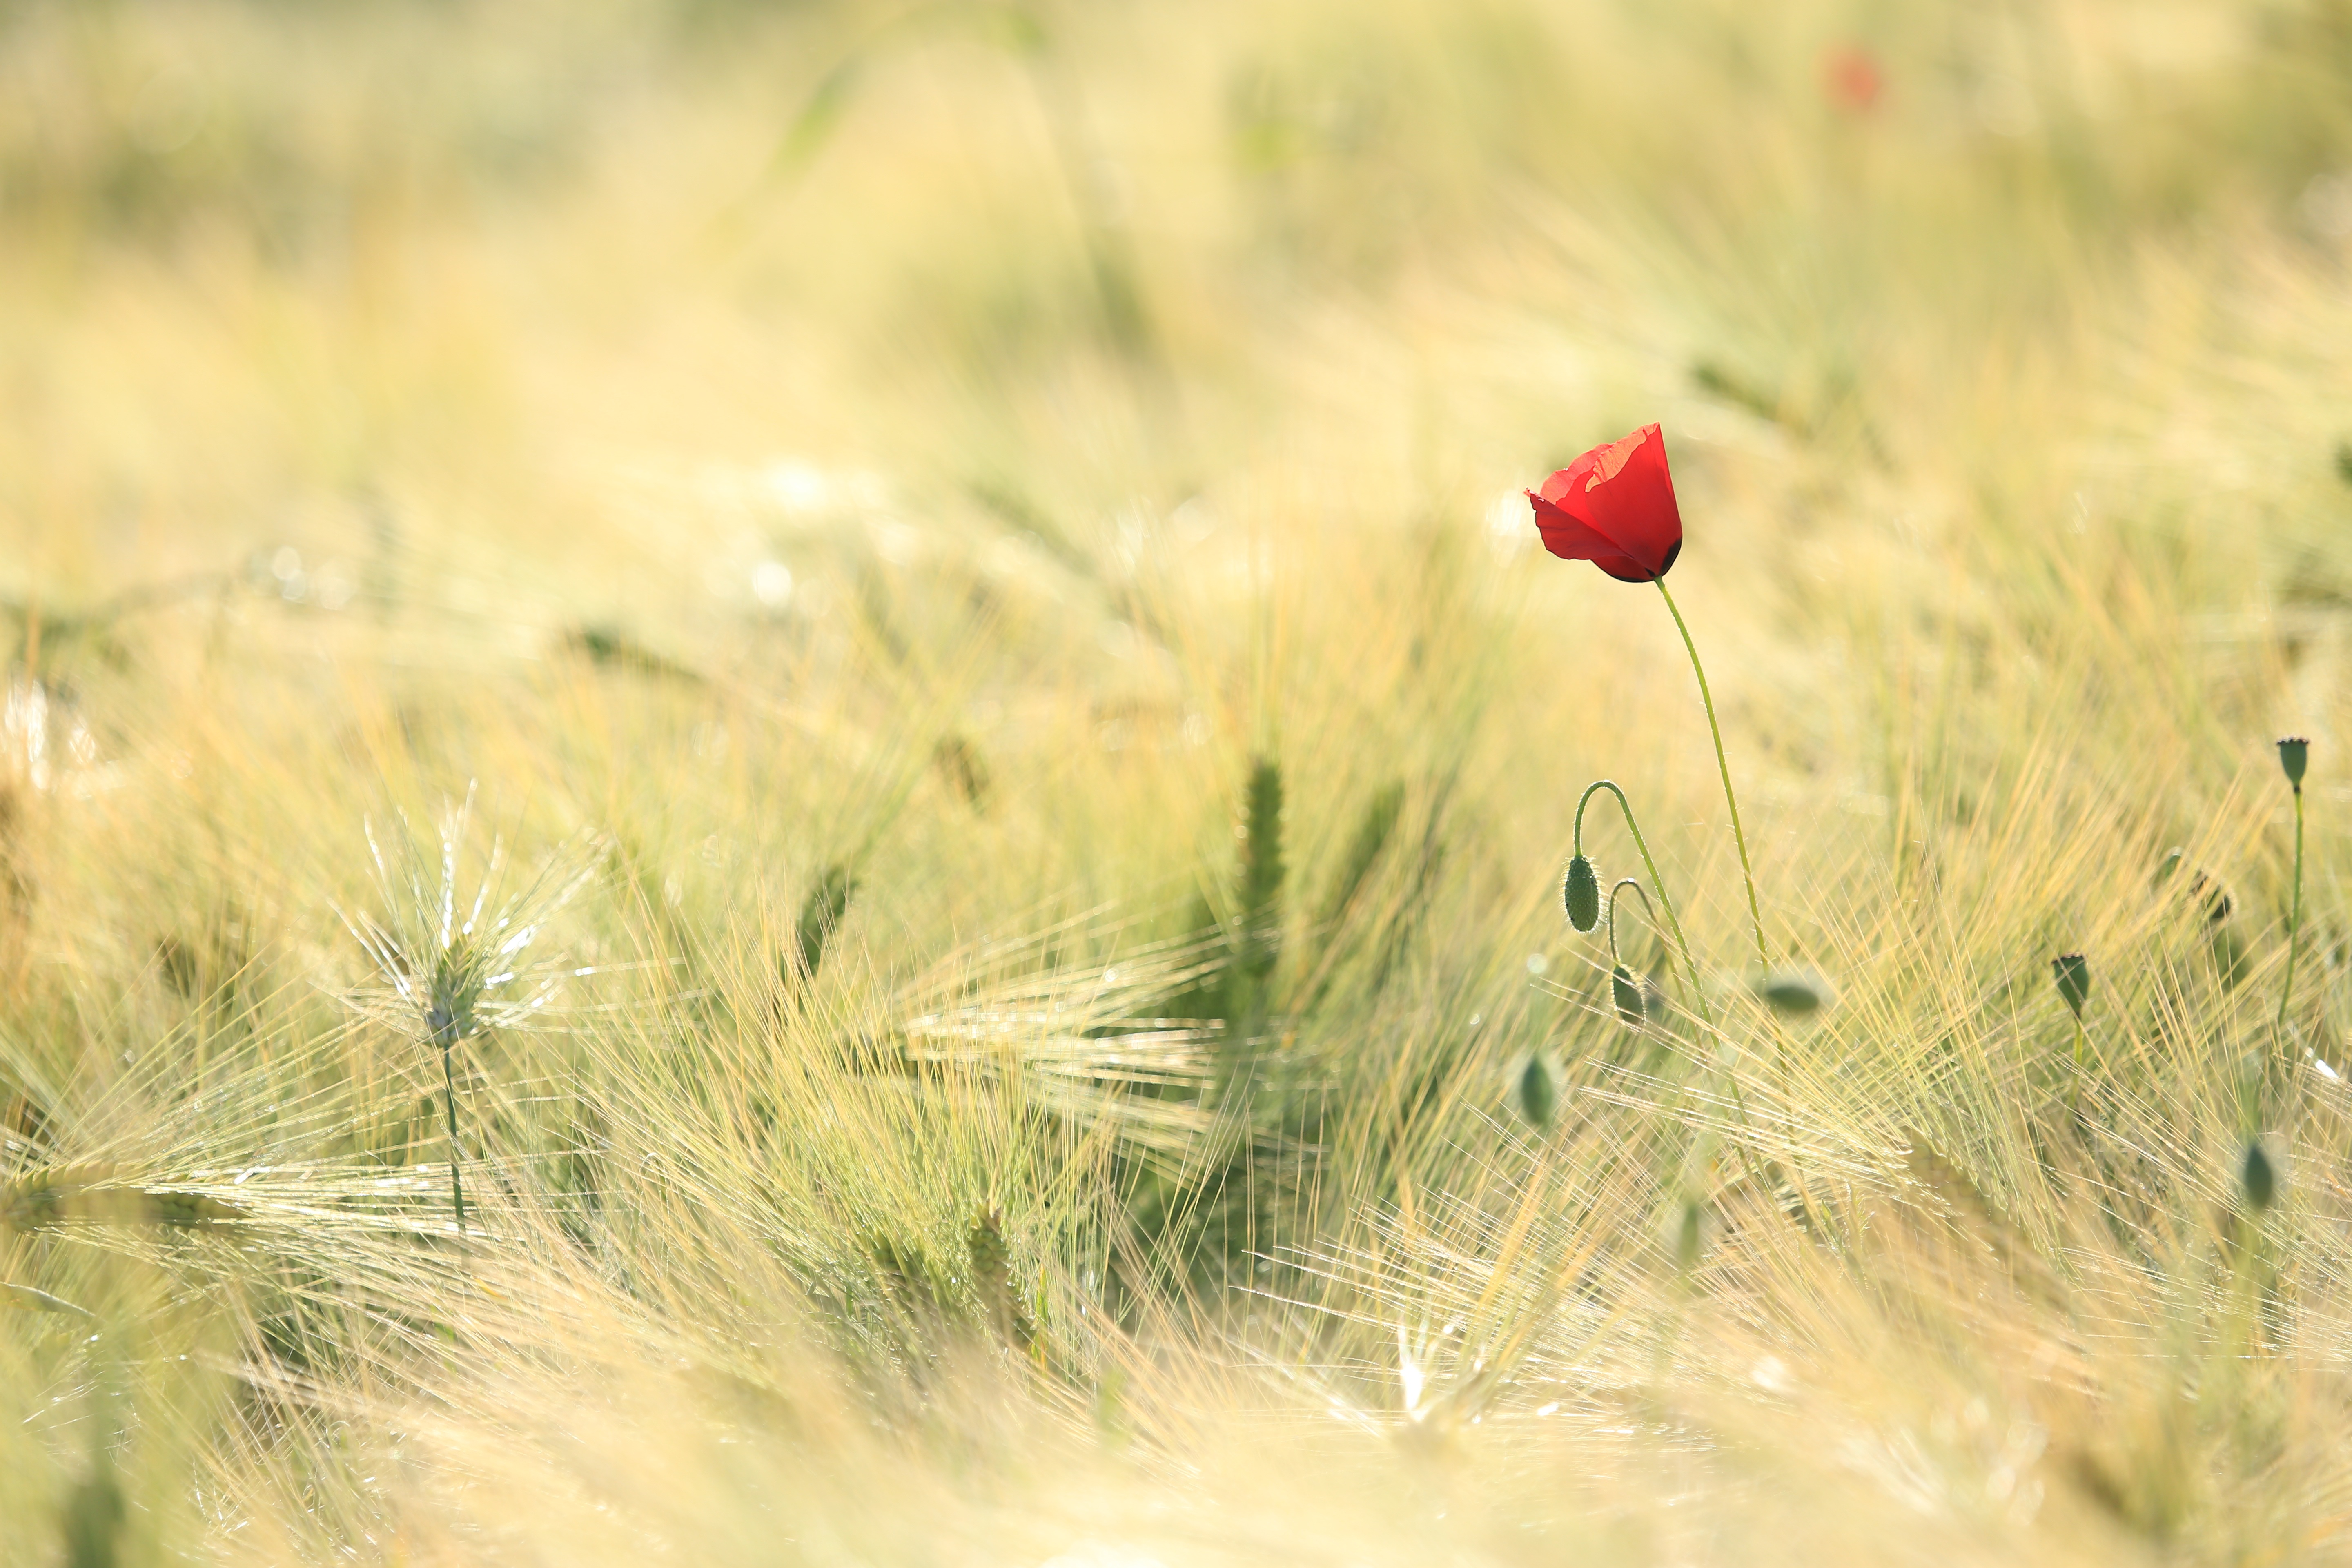
landscape, nature, grass, plant, field, meadow, wheat, prairie, countryside, sunlight, leaf, flower, food, green, autumn, flora, wild flower, wildflower, agricultural, close up, fields, grassland, cereals, poppy, macro photography, flowering plant, grass family, land plant